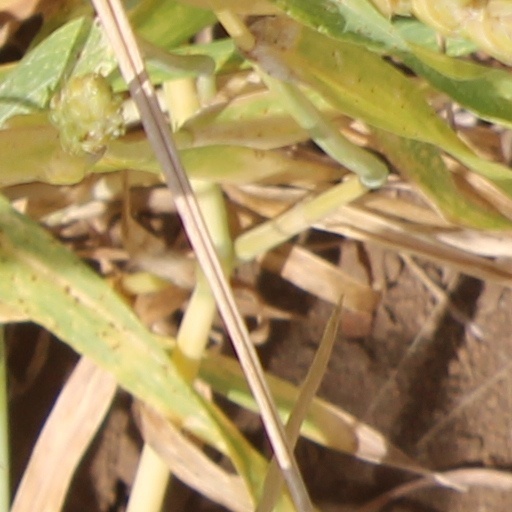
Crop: wheat